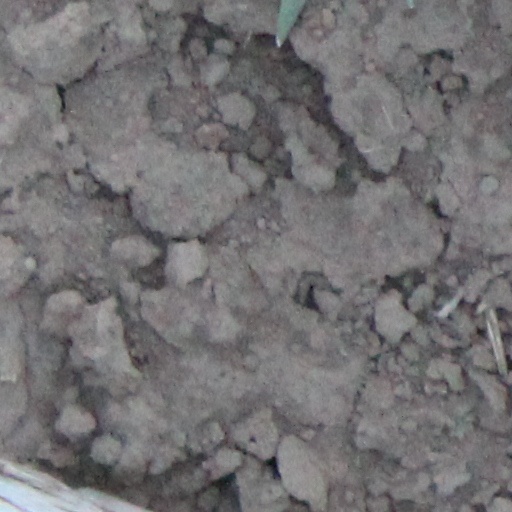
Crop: wheat